Hossein Gol-e-Golab

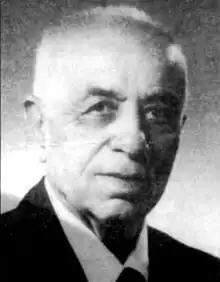
Hossein Gol e Golab, 1895-1985

Hossein Gol-e-Golâb (1895 – March 13, 1985), also known as "Hosayn Golgolâb", was an Iranian polymath, scholar and musician who wrote the patriotic anthem "“Ey Irân”".